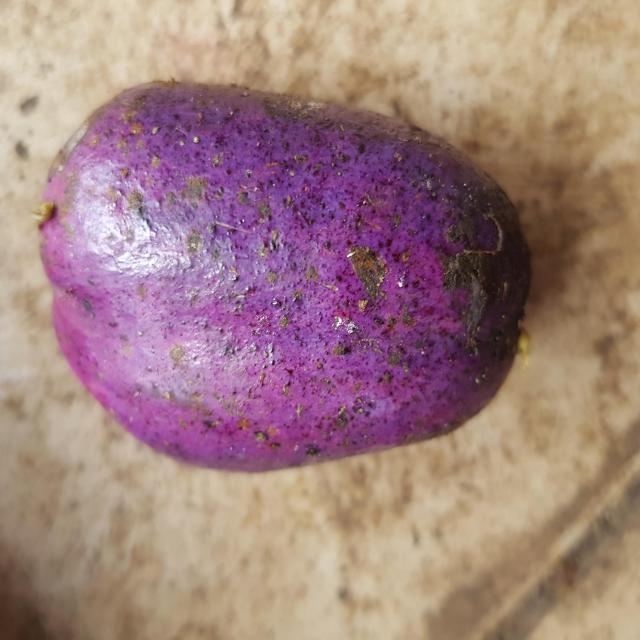
Plum grade: unaffected